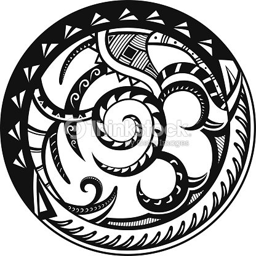
ornaments in the style of ethnicity : vector art